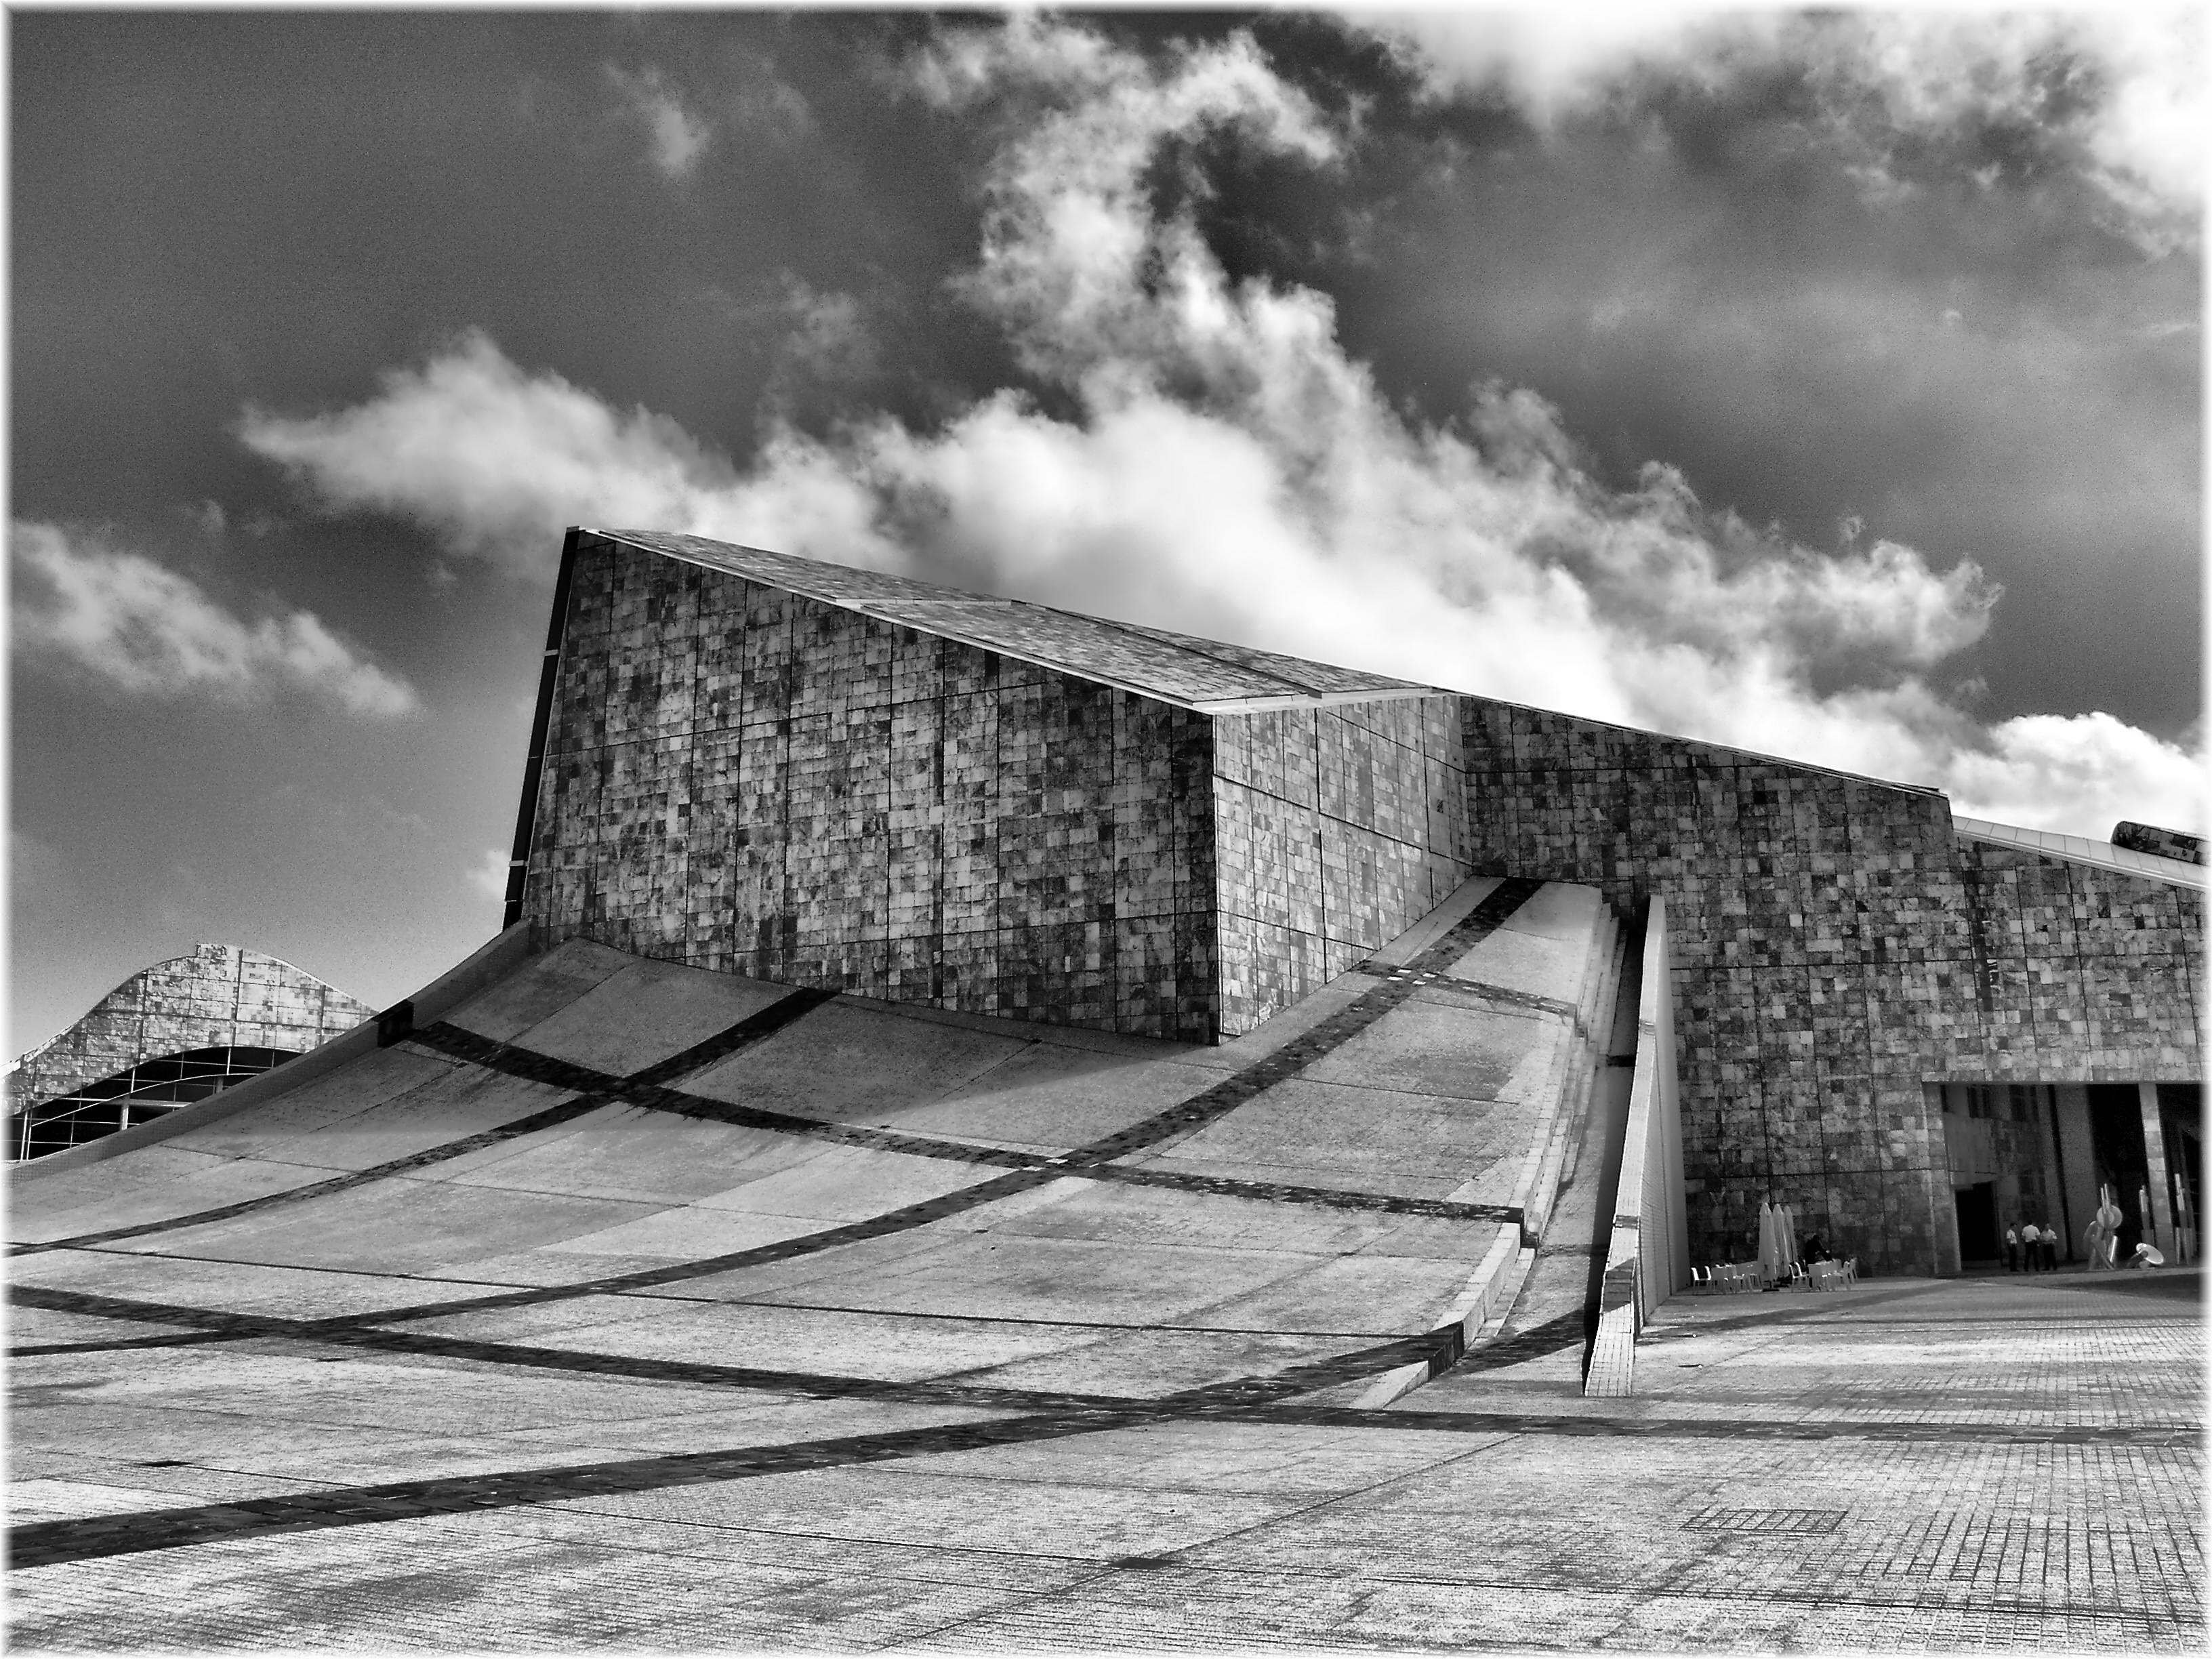
black and white, architecture, white, photography, house, europe, black, monochrome, bw, spain, photograph, arquitectura, europa, galicia, piedra, edificios, blancoynegro, pedra, shape, bn, espana, monocromo, galiza, arquitecture, compostela, cidadedacultura, provinciacoru a, gaias, monochrome photography